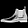
Label: Ankle boot